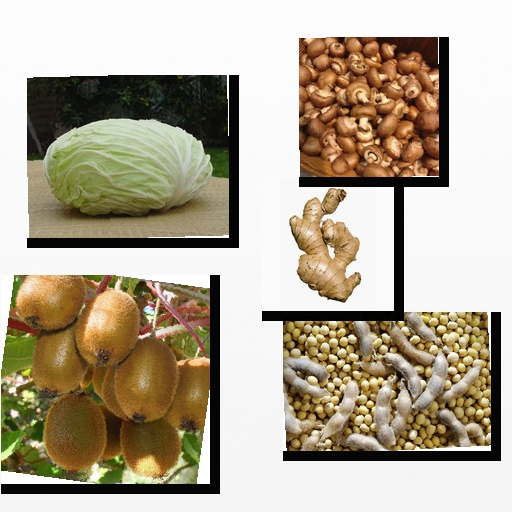
Food items: cabbage, kiwi, mushroom, soybean, ginger